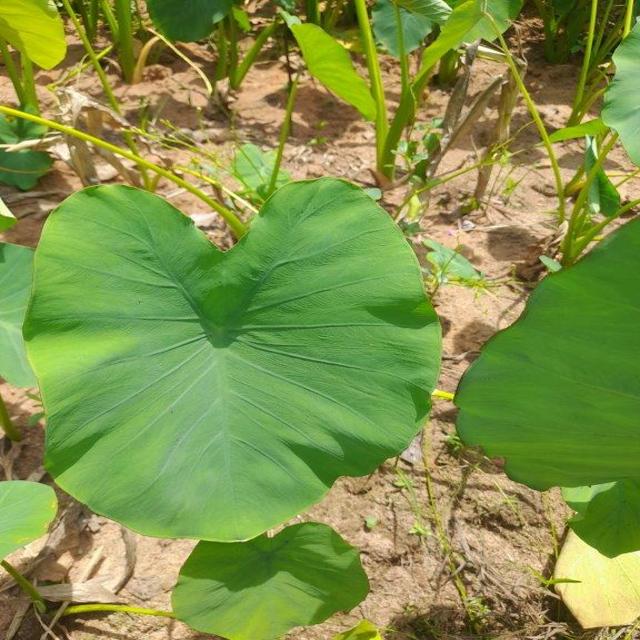
Label: Healthy